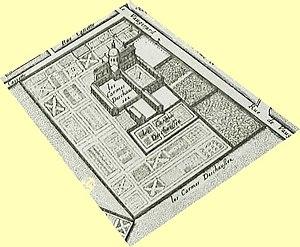
L’église catholique Saint-Joseph-des-Carmes est située 70 rue de Vaugirard dans le 6ᵉ arrondissement de Paris au sein de l'Institut catholique de Paris et du séminaire des Carmes.
La rue Cassette est une voie du 6ᵉ arrondissement de Paris, en France.